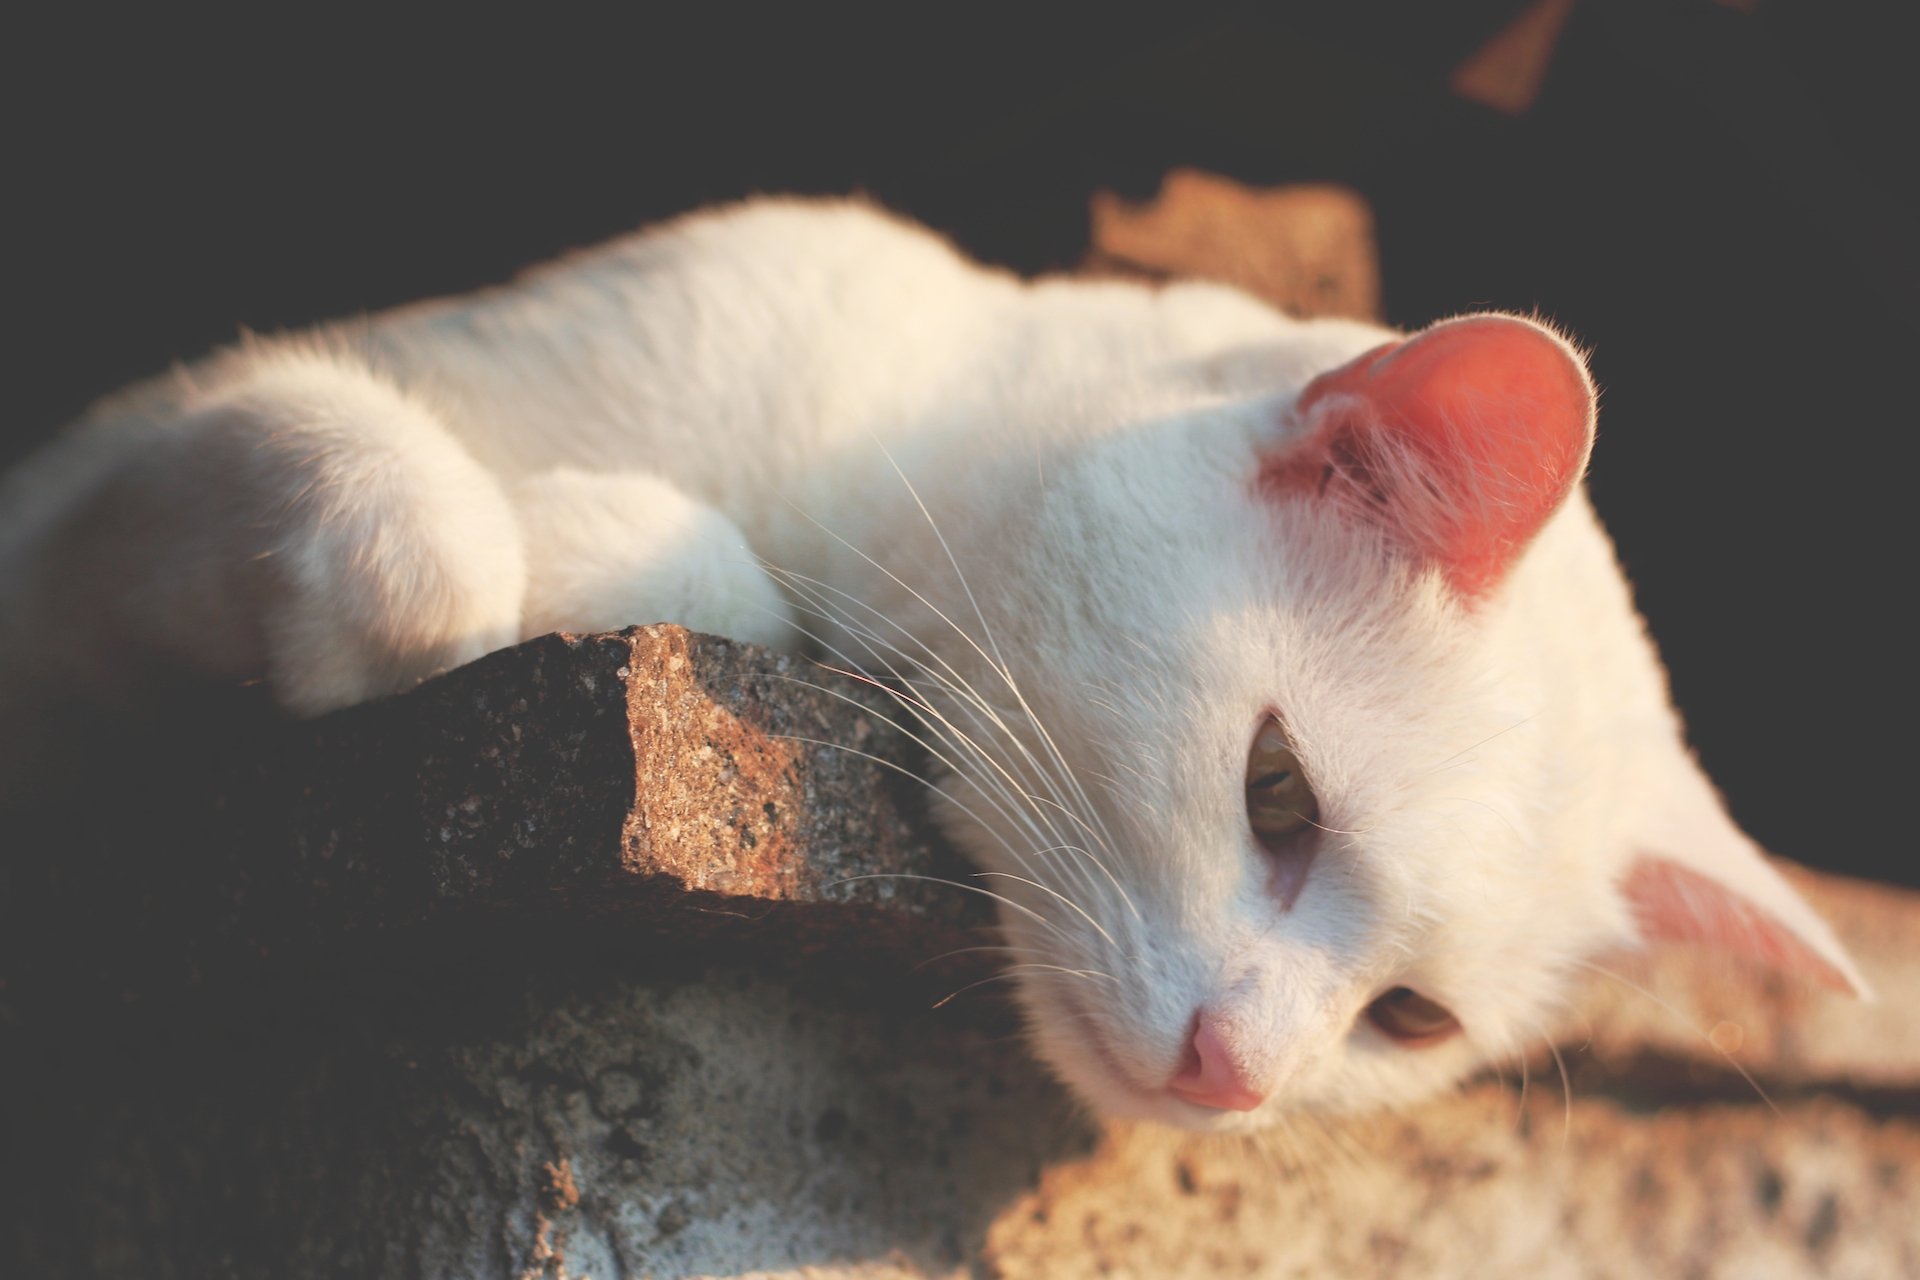
white, mouse, animal, pet, kitten, cat, feline, mammal, yawn, close up, nose, whiskers, snout, ears, skin, vertebrate, macro photography, white cat, small to medium sized cats, cat like mammal